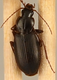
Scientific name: Calathus advena
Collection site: Niwot Ridge Mountain Research Station Site (NIWO), plot NIWO_007